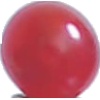
Label: redcurrant